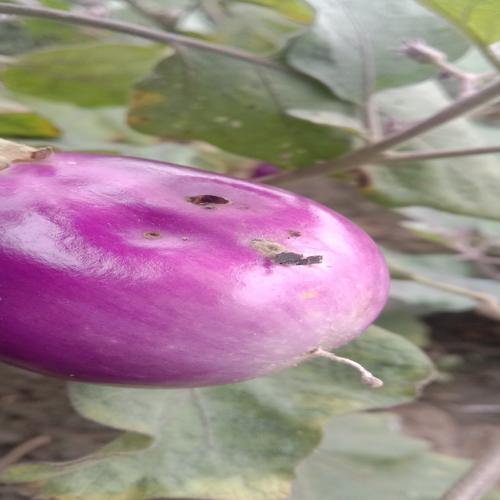
Label: Shoot and Fruit Borer